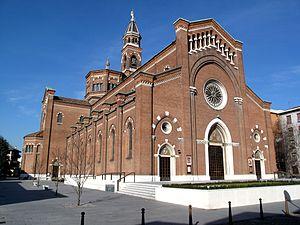
Prepositura en italien ou propositura en toscan est, en Italie et notamment en Toscane, un terme utilisé dans la religion catholique, et dans le rite ambrosien milanais en Lombardie, pour désigner l'office, la dignité d'un curé ou prévôt chargé de privilèges spéciaux dans une paroisse. Par extension c'est aussi le nom donné à l'église prévôtale ou paroissiale siège de son office.
Lissone est une ville italienne de la province de Monza et de la Brianza dans la région Lombardie.